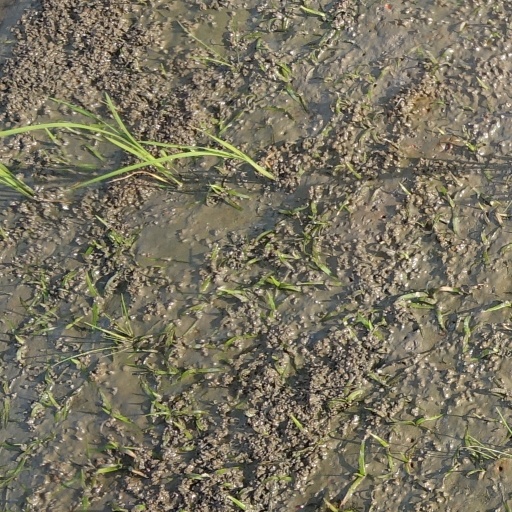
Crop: rice